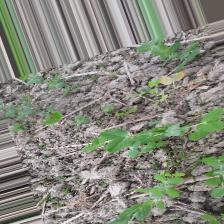
Label: Normal